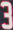
Number: 3